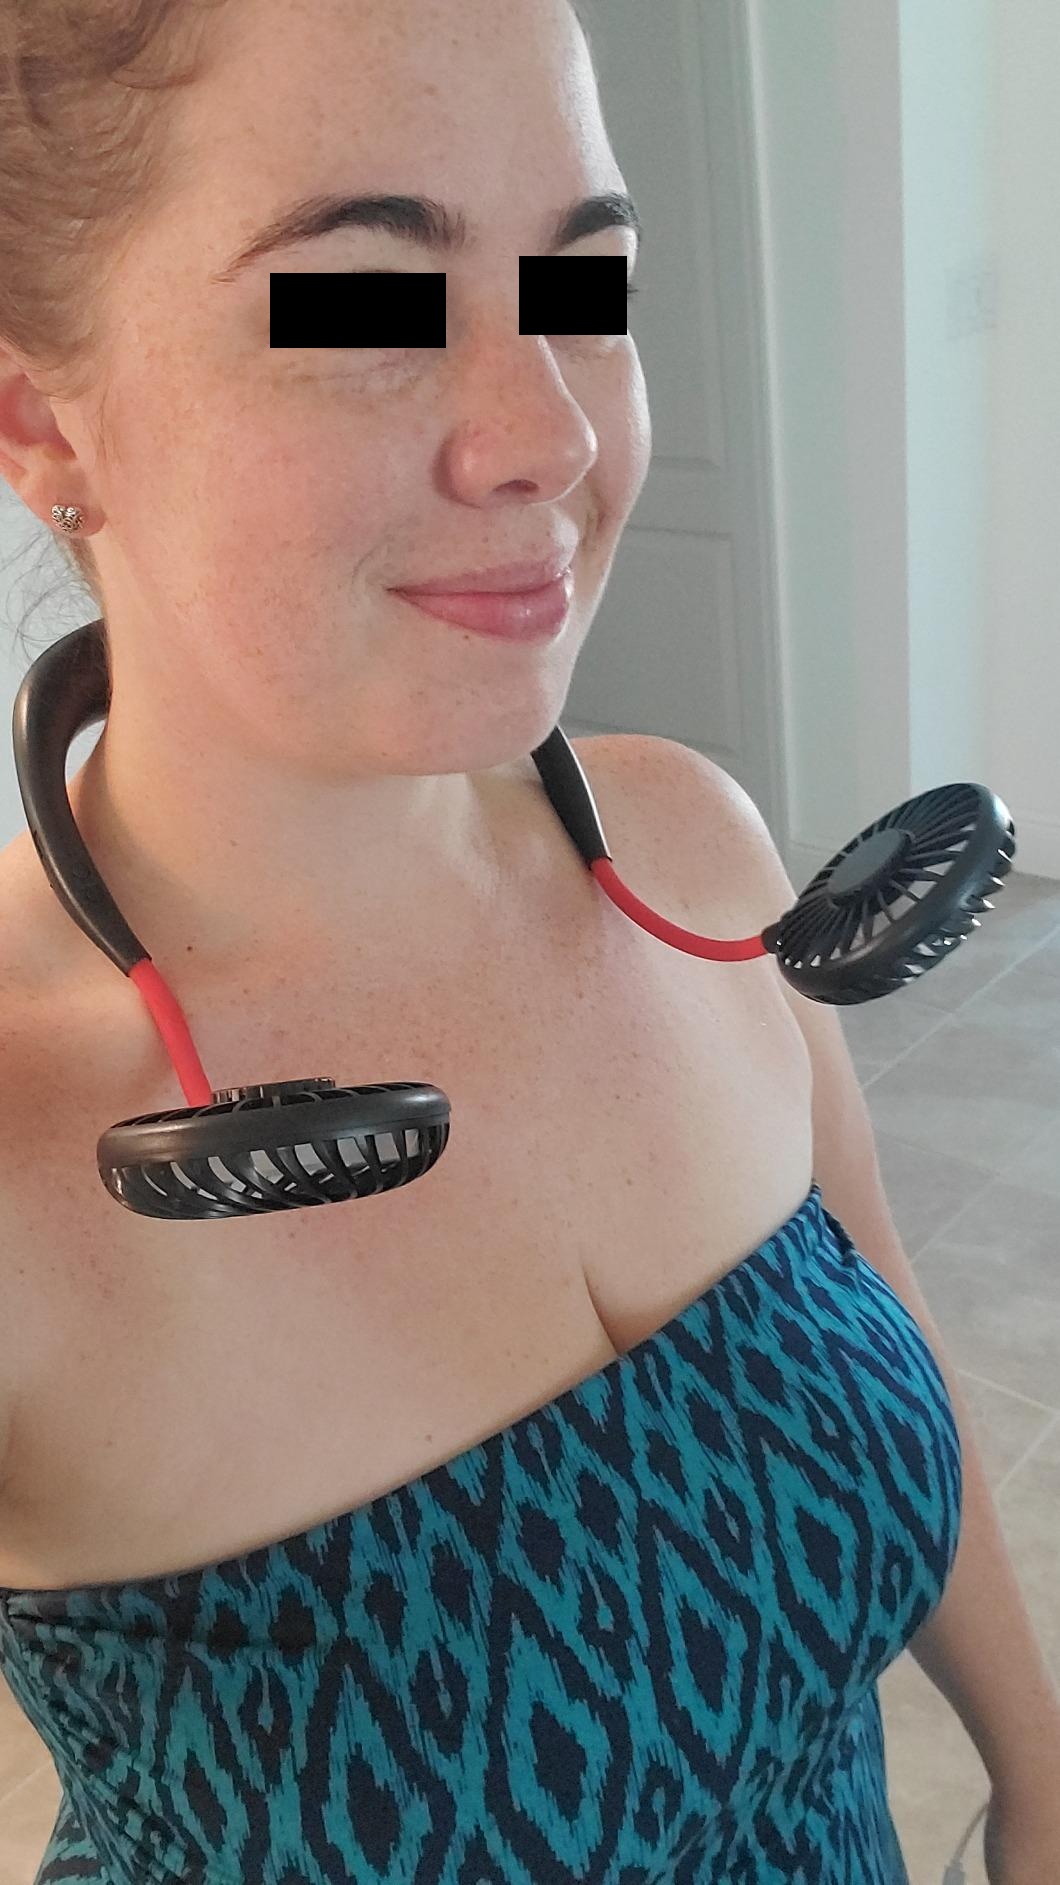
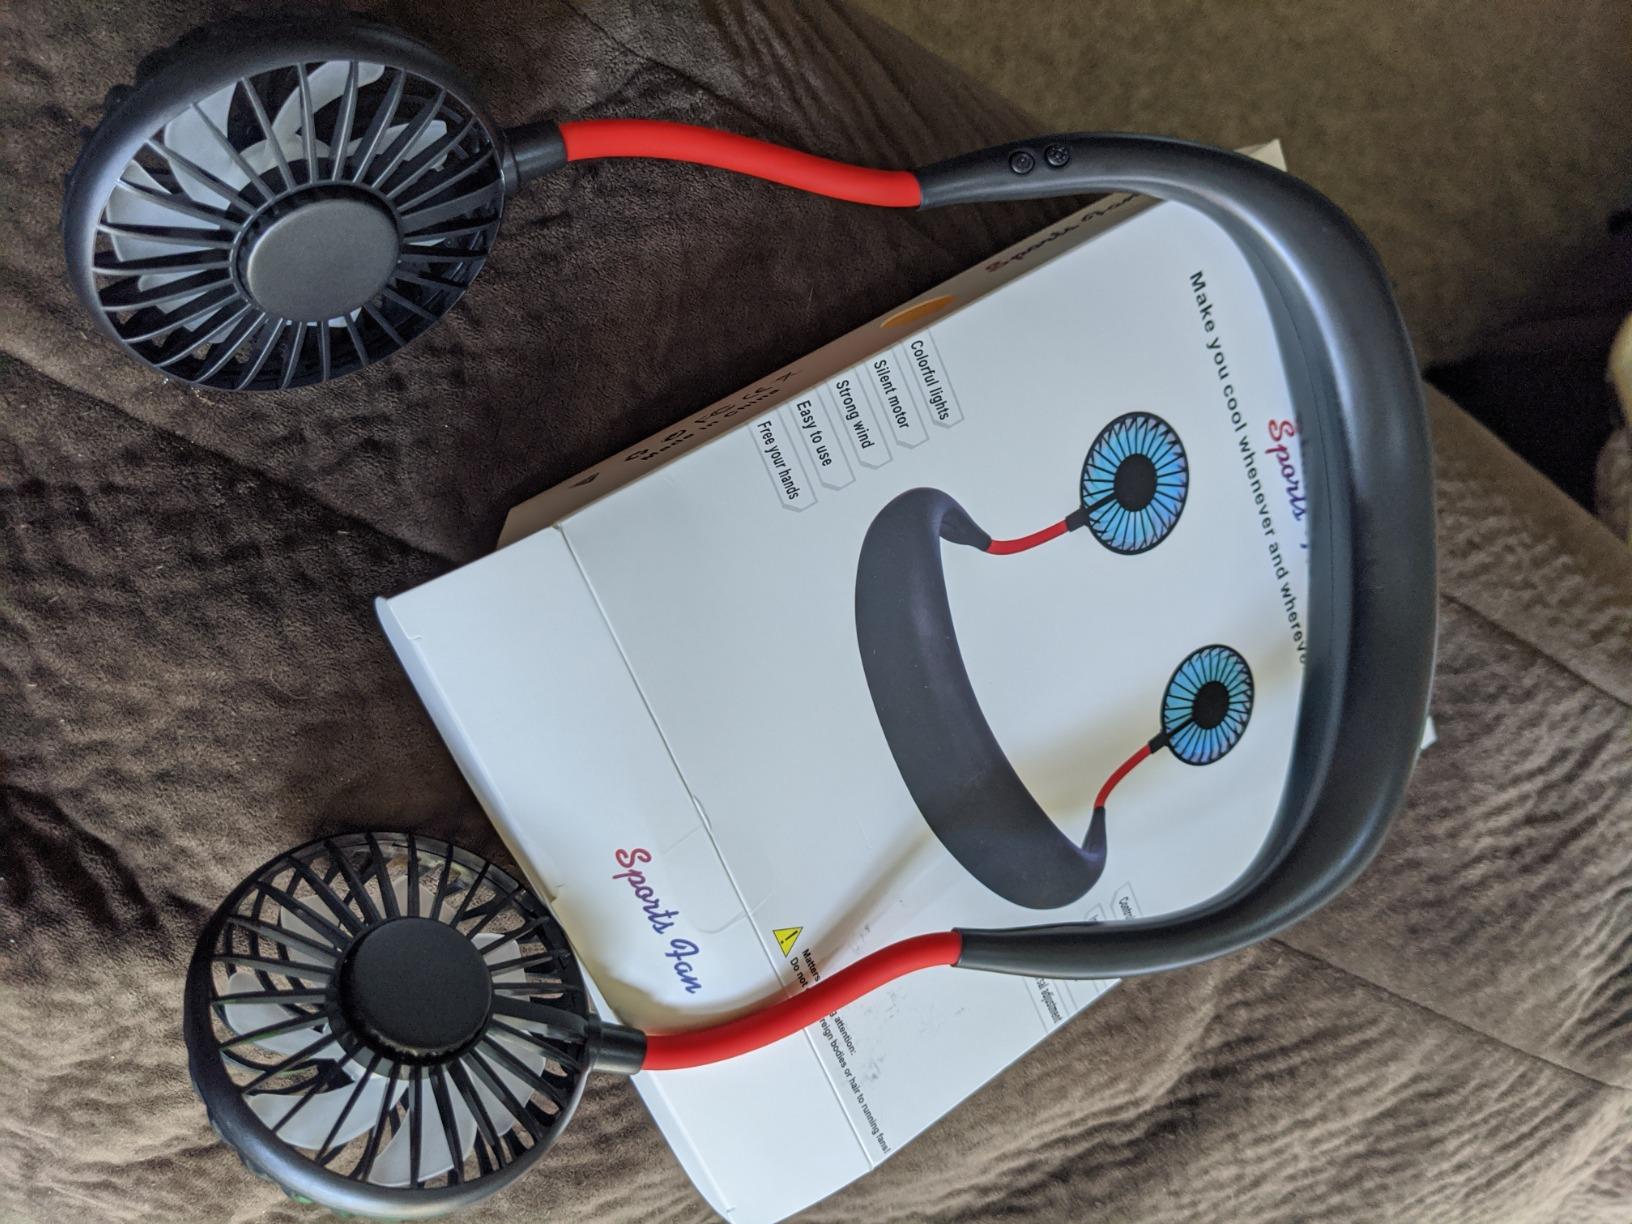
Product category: fan
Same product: yes